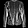
Label: Shirt